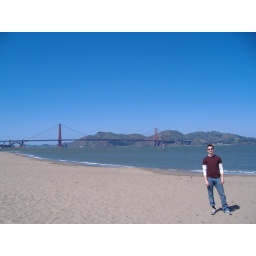
Me on the beach with the bridge in the background, during our bike ride.